Heidelberg railway station

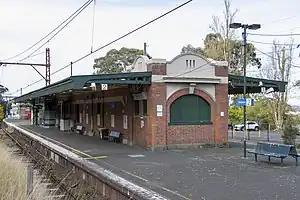
North-east bound view of Platform 2 and station building, September 2022

Heidelberg railway station is a commuter railway station on the Hurstbridge line, which is part of the Melbourne railway network. It serves the north-eastern suburb of Heidelberg, in Melbourne, Victoria, Australia. Heidelberg station is a ground level premium station, featuring an island platform. It opened on 8 May 1888.